Nikola Peak

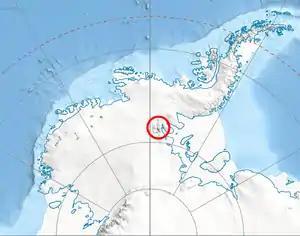
Location of Sentinel Range in Western Antarctica.

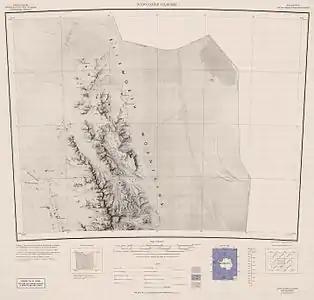
Map of northern Sentinel Range.

Nikola Peak is the sharp, partly ice-free peak in Ellsworth Mountains, Antarctica rising to 2405 m in the side ridge that trends 9.15 km from Mount Dalrymple on the main crest of northern Sentinel Range east-northeastwards to Robinson Pass. It surmounts Sabazios Glacier to the north.